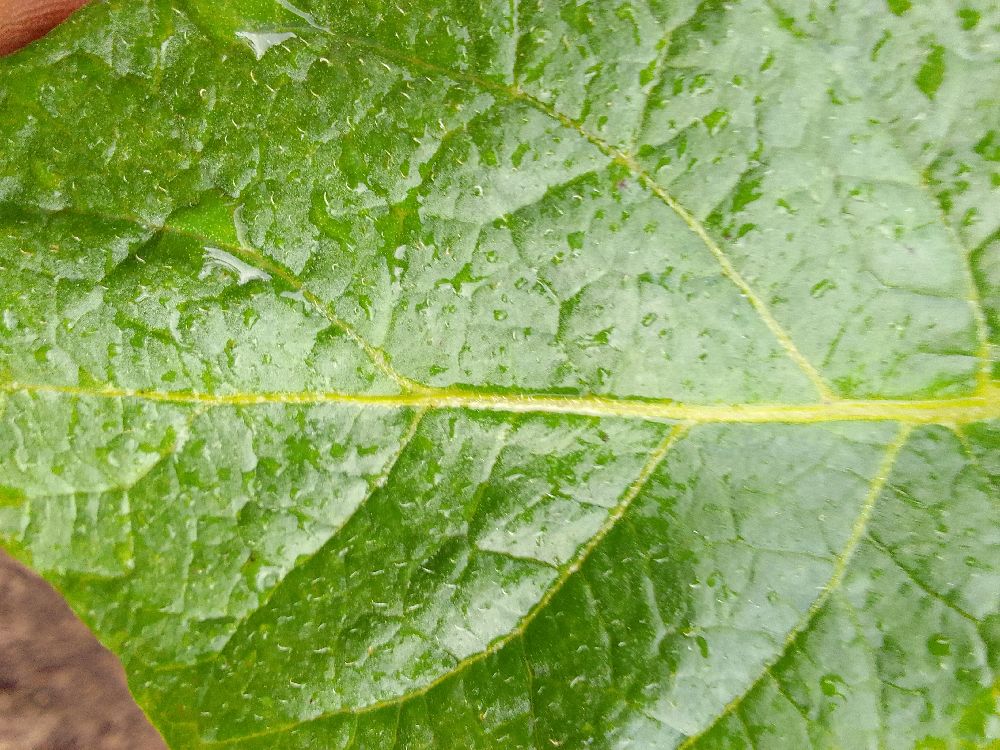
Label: Healthy